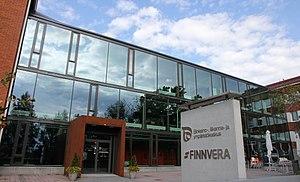
Le parc Piispanpuisto est un parc du quartier de Väinölänniemi au centre de Kuopio en Finlande.